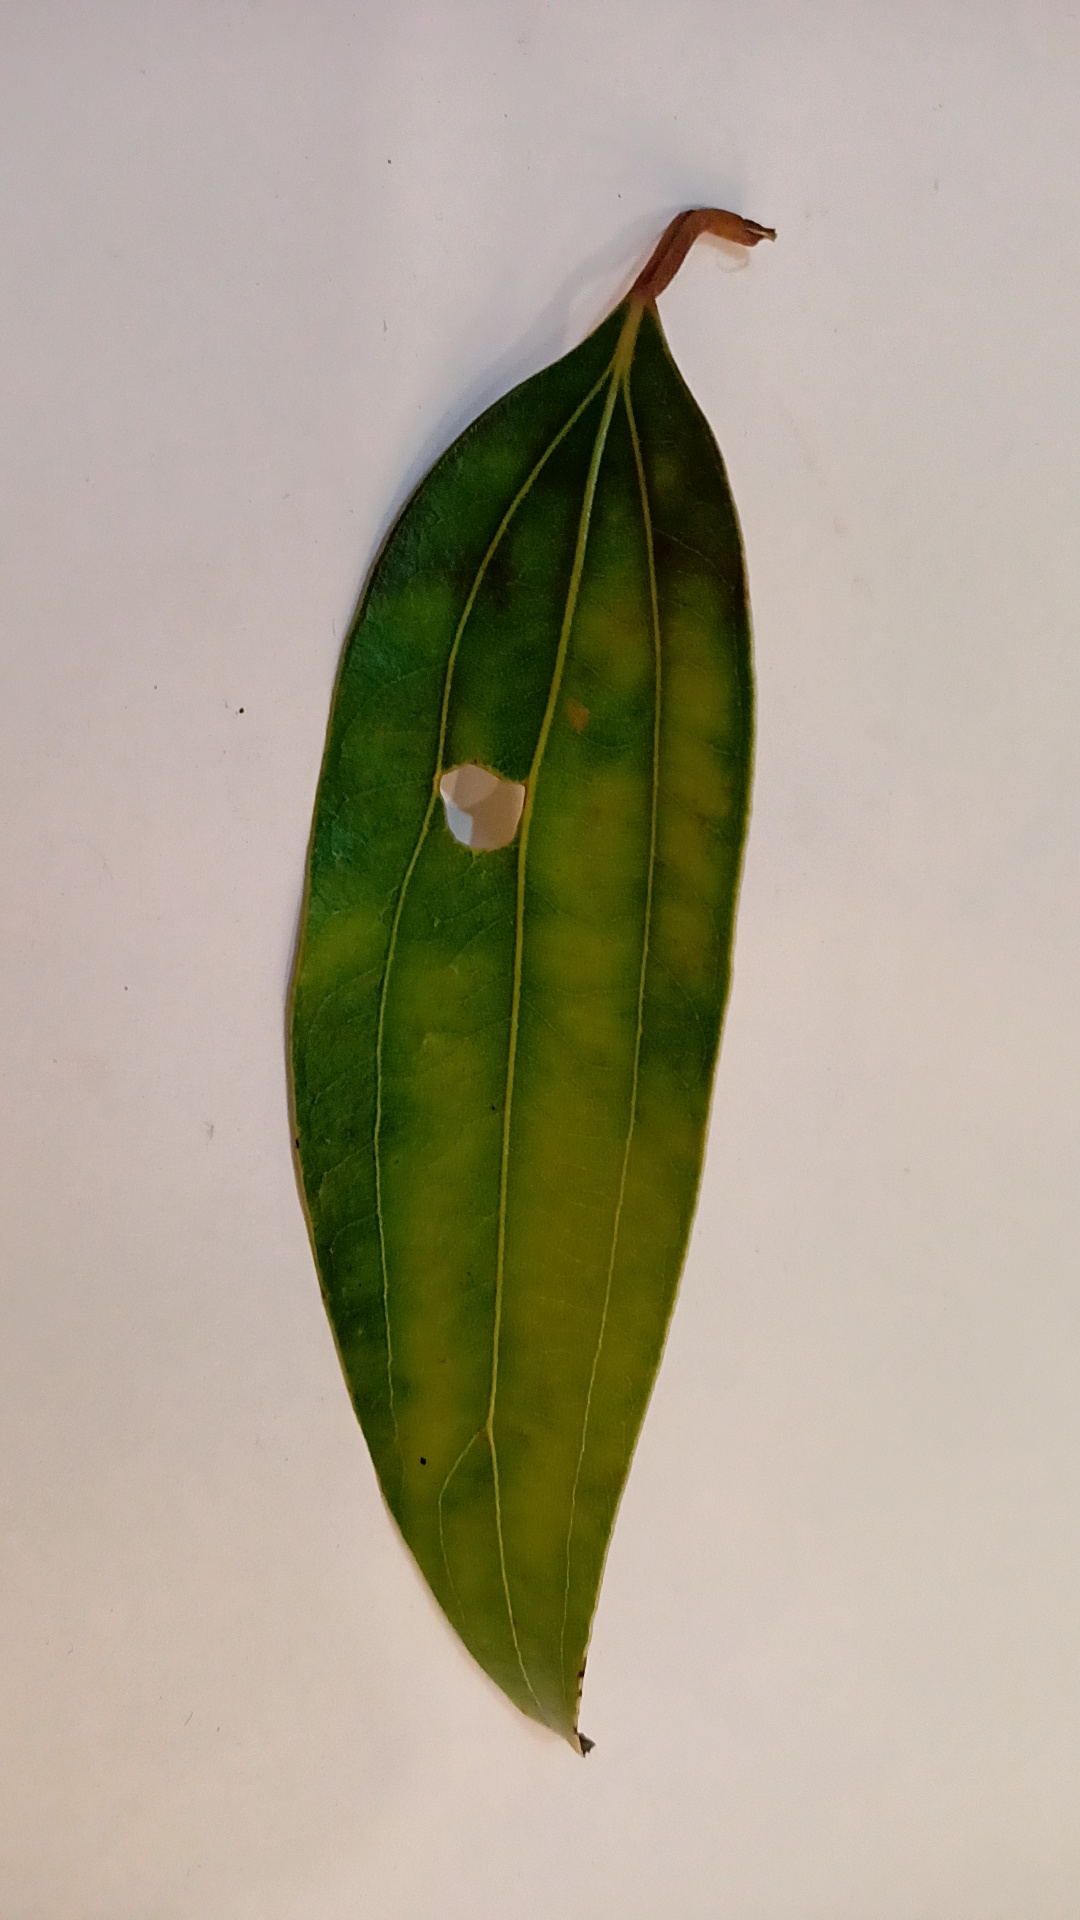
Label: Disease